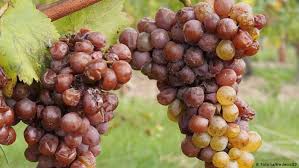
Waste category: biological